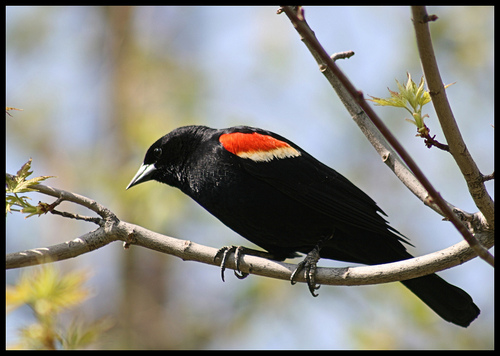
the bird has black bill, black abdomen, black crown and eye ring and orange wings
this bird has a grey bill, a black body and an orange covert.
a nearly all black bird with a hit of orange on its wing, and a short white beak.
a bird with a red vovert, large triangular bill and all black plumage.
this is a large, all black bird with orange on the wingbars.
this bird is black with red and has a long, pointy beak.
this bird is a smaller black bird, with a pointy greyish beak, and a large red and yellowish patch on its wing.
a small black bird, with 1 wingbar, and a pointed bill.
this bird is jet black with bright orange and white on the covert.
an all over black bird with a sharp black bill, and a florescent orange and white patch on its coverts and wingbar.
Species: Red Winged Blackbird